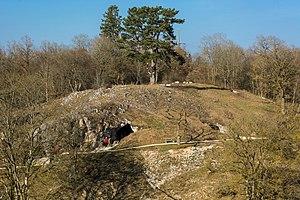
L'archéoparc Vogelherd est un parc archéologique à thèmes établi autour de la grotte de Vogelherd. Le parc archéologique est situé dans la vallée de la Lone, massif du Jura souabe, près de Stetten ob Lontal, un quartier de la ville de Niederstotzingen, arrondissement d'Heidenheim, dans le Bade-Wurtemberg.
La grotte de Vogelherd, formée de roches karstiques, est localisée près de la ville de Niederstotzingen au sein de la vallée de la Lone dans le Land du Bade-Wurtemberg, en Allemagne.